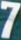
Number: 7